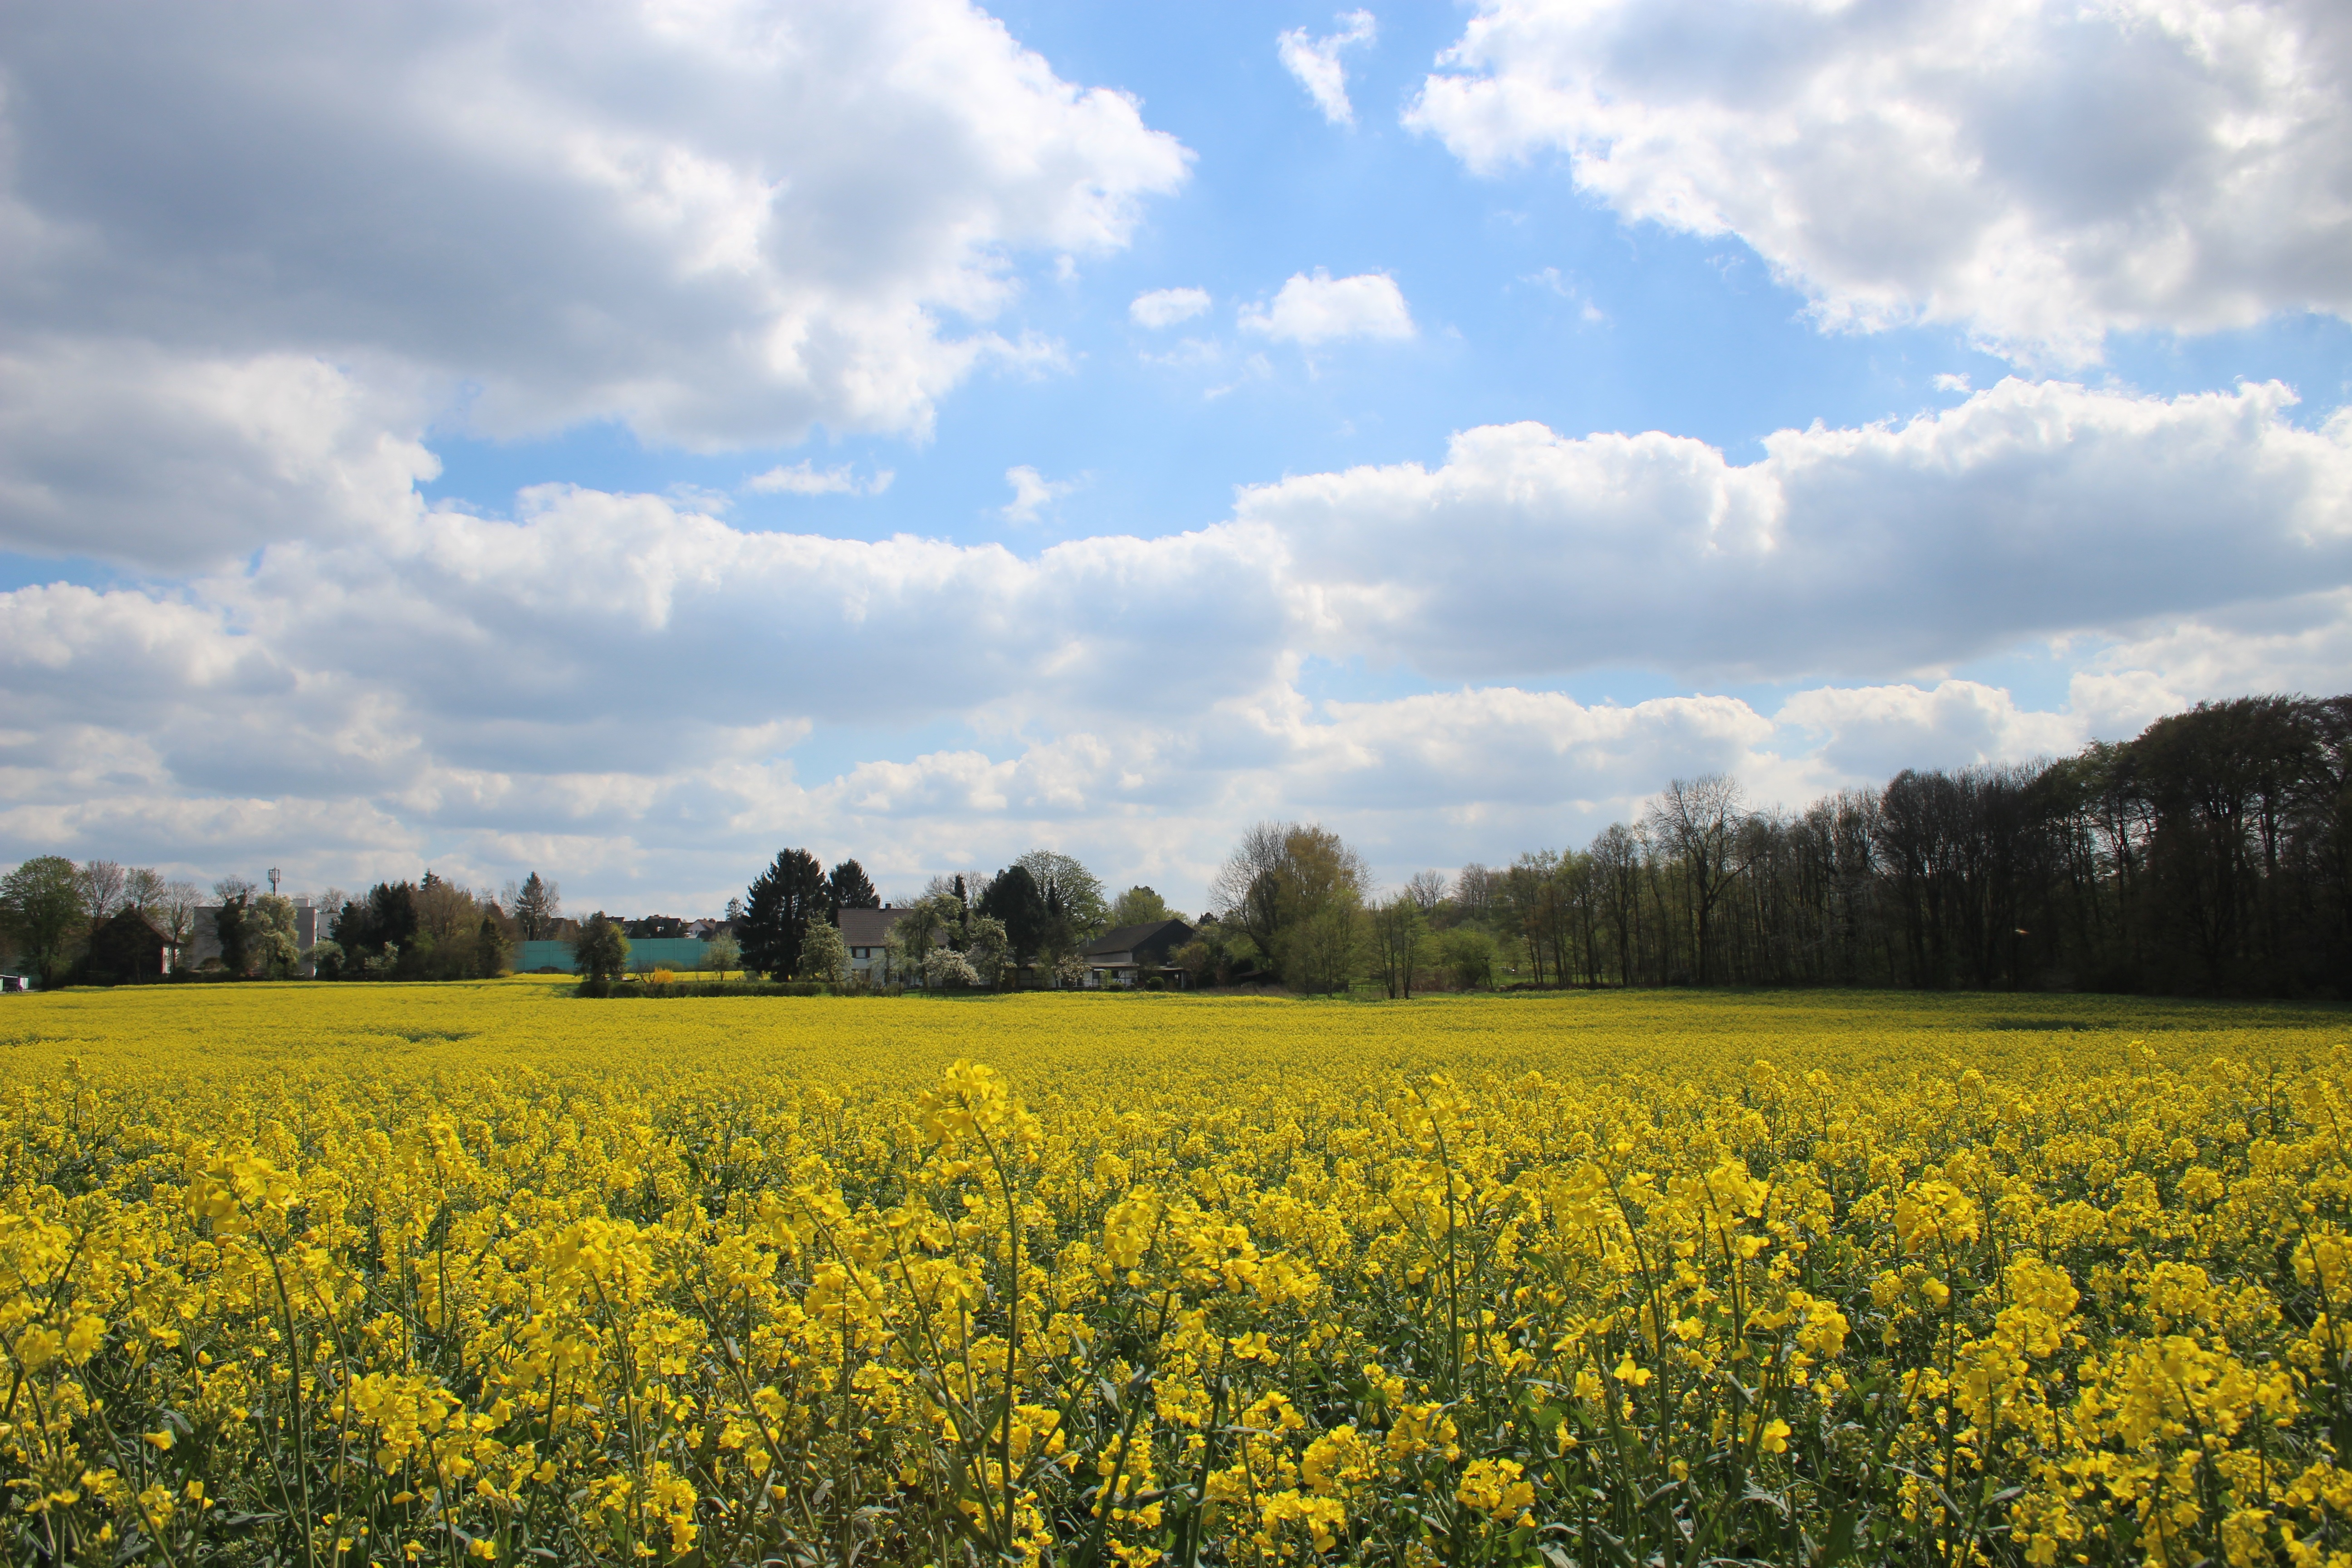
landscape, nature, grass, horizon, cloud, plant, sky, field, farm, meadow, prairie, countryside, sunlight, flower, bloom, land, country, summer, environment, rural, food, spring, farming, produce, vegetable, crop, natural, blue, yellow, agriculture, plain, farmland, rapeseed, wildflower, grassland, canola, oilseed, brassica, rural area, flowering plant, grass family, land plant, mustard plant, mustard and cabbage family, canola plant, canola oil